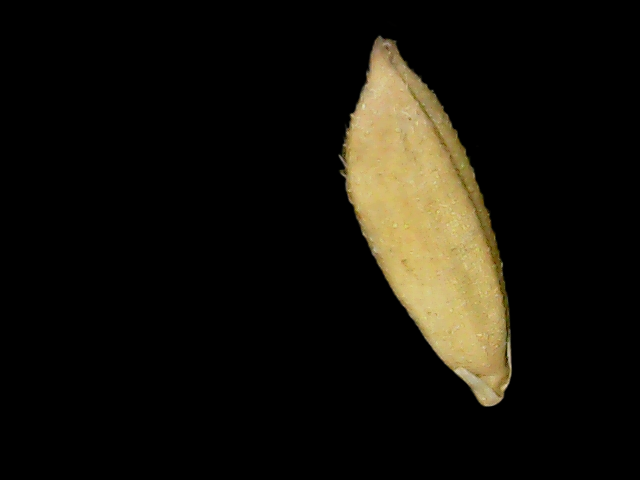
Rice variety: Binadhan23